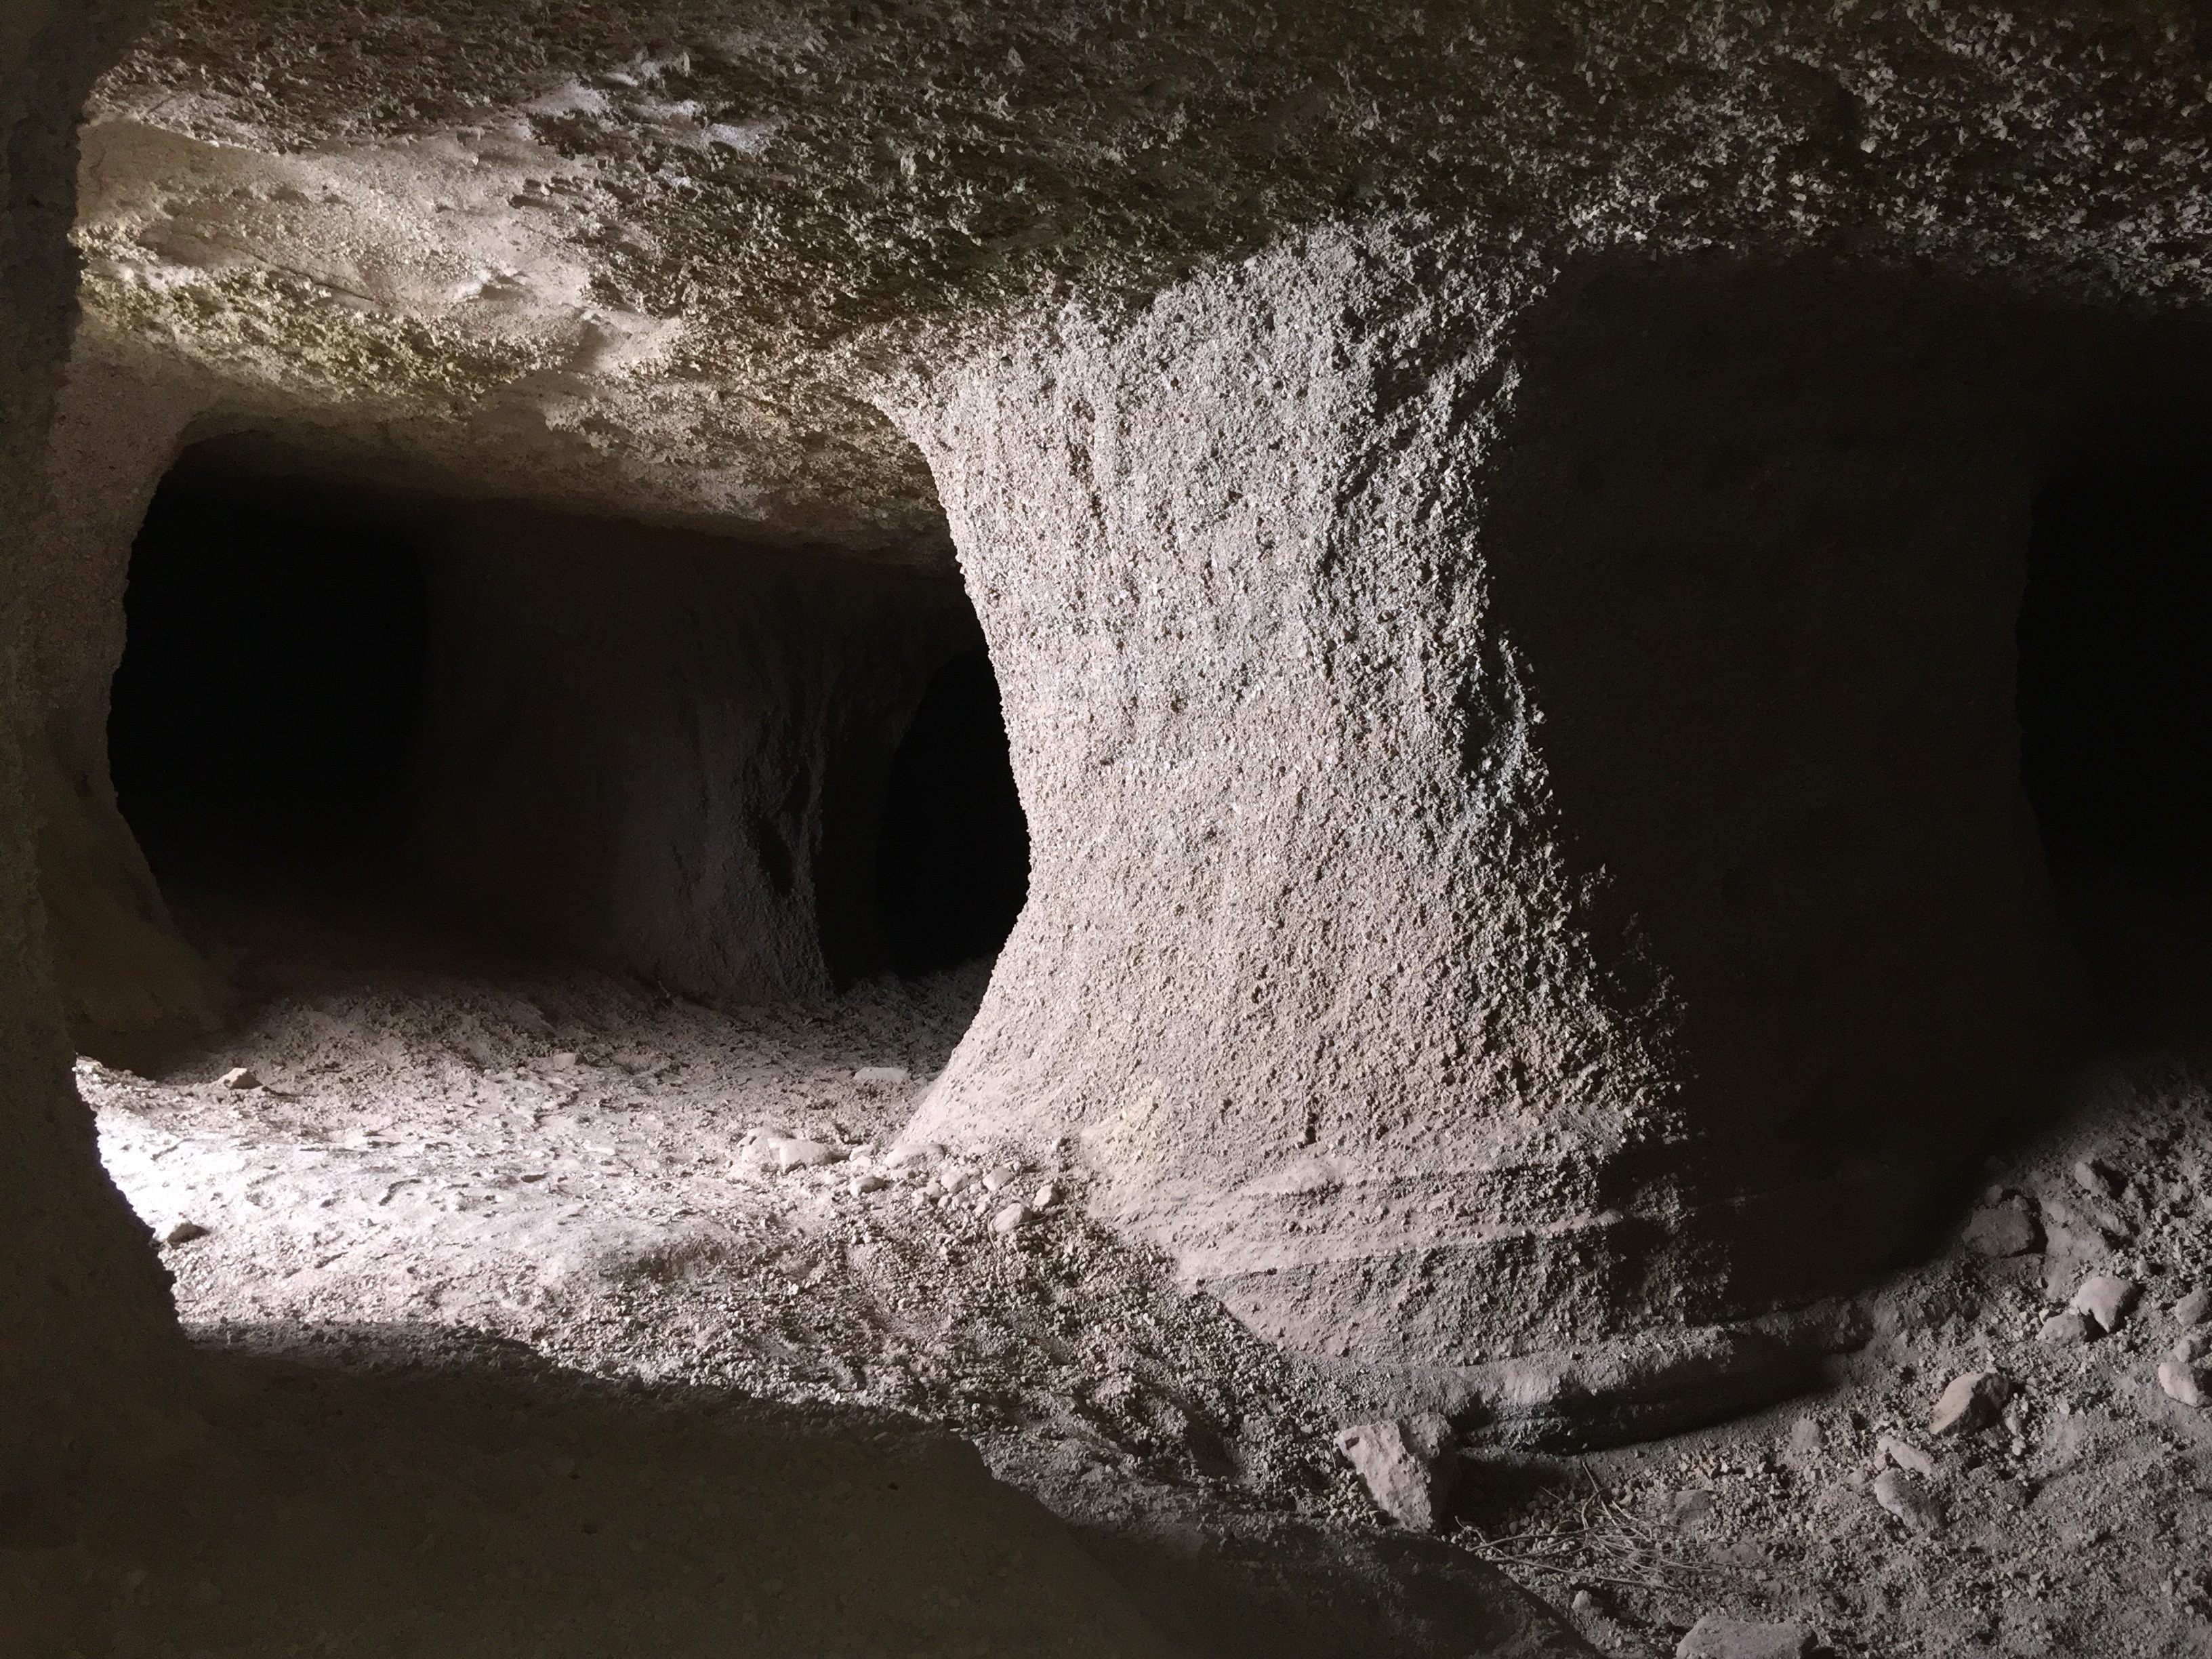
rock, light, white, wall, cave, darkness, black, material, grotto, sculpture, temple, caves, volcanic, speleology